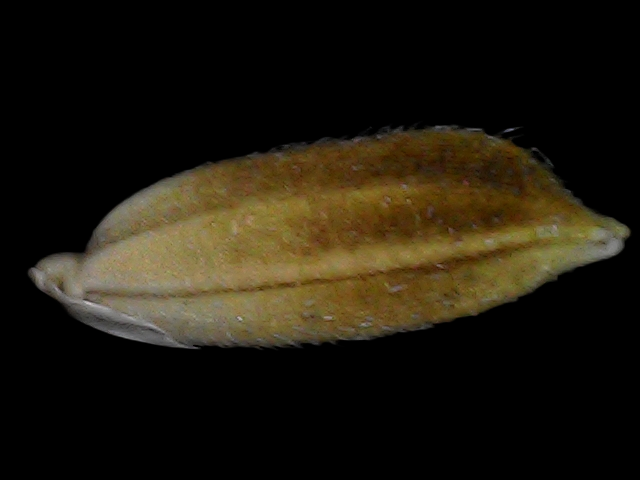
Rice variety: Bd91